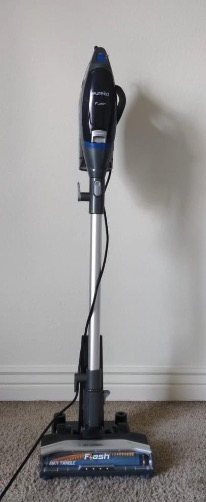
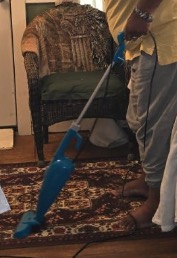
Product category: items_vacuum
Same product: no